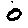
Label: 0